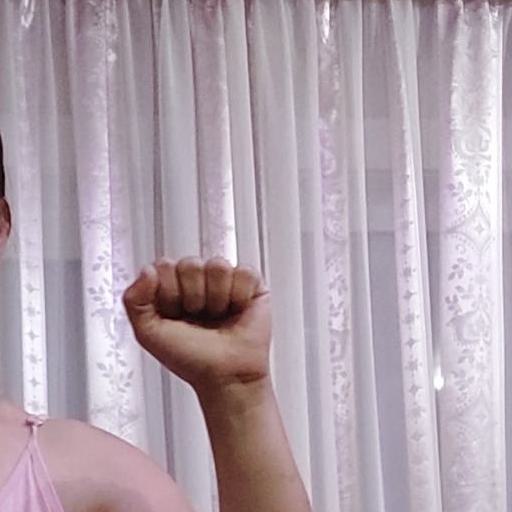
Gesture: fist